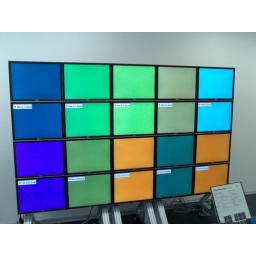
AIST office in Akihabara set up their own Viz Wall running Rocks. The 80/20 was their own design.